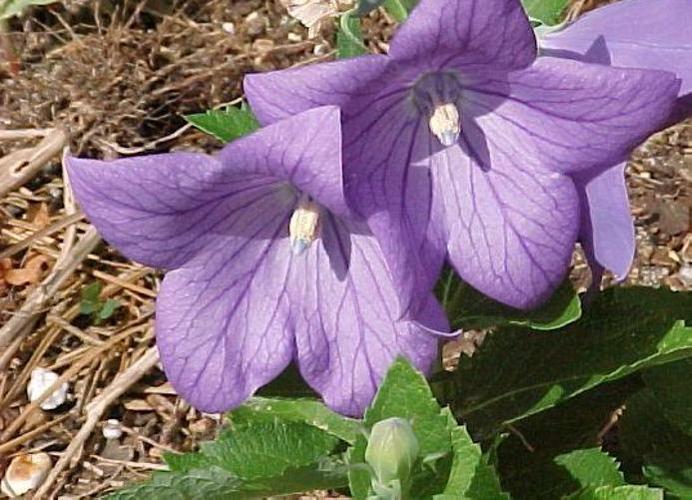
Label: balloon flower